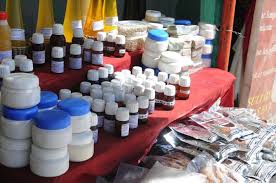
Nataal bii maa ngi ciy gis ay butéel yu ndaw. Butéel yu ndaw yi ñi ngi ko teg ci kaw taabal. Am na butéel yoo xam ne dafa def lem.